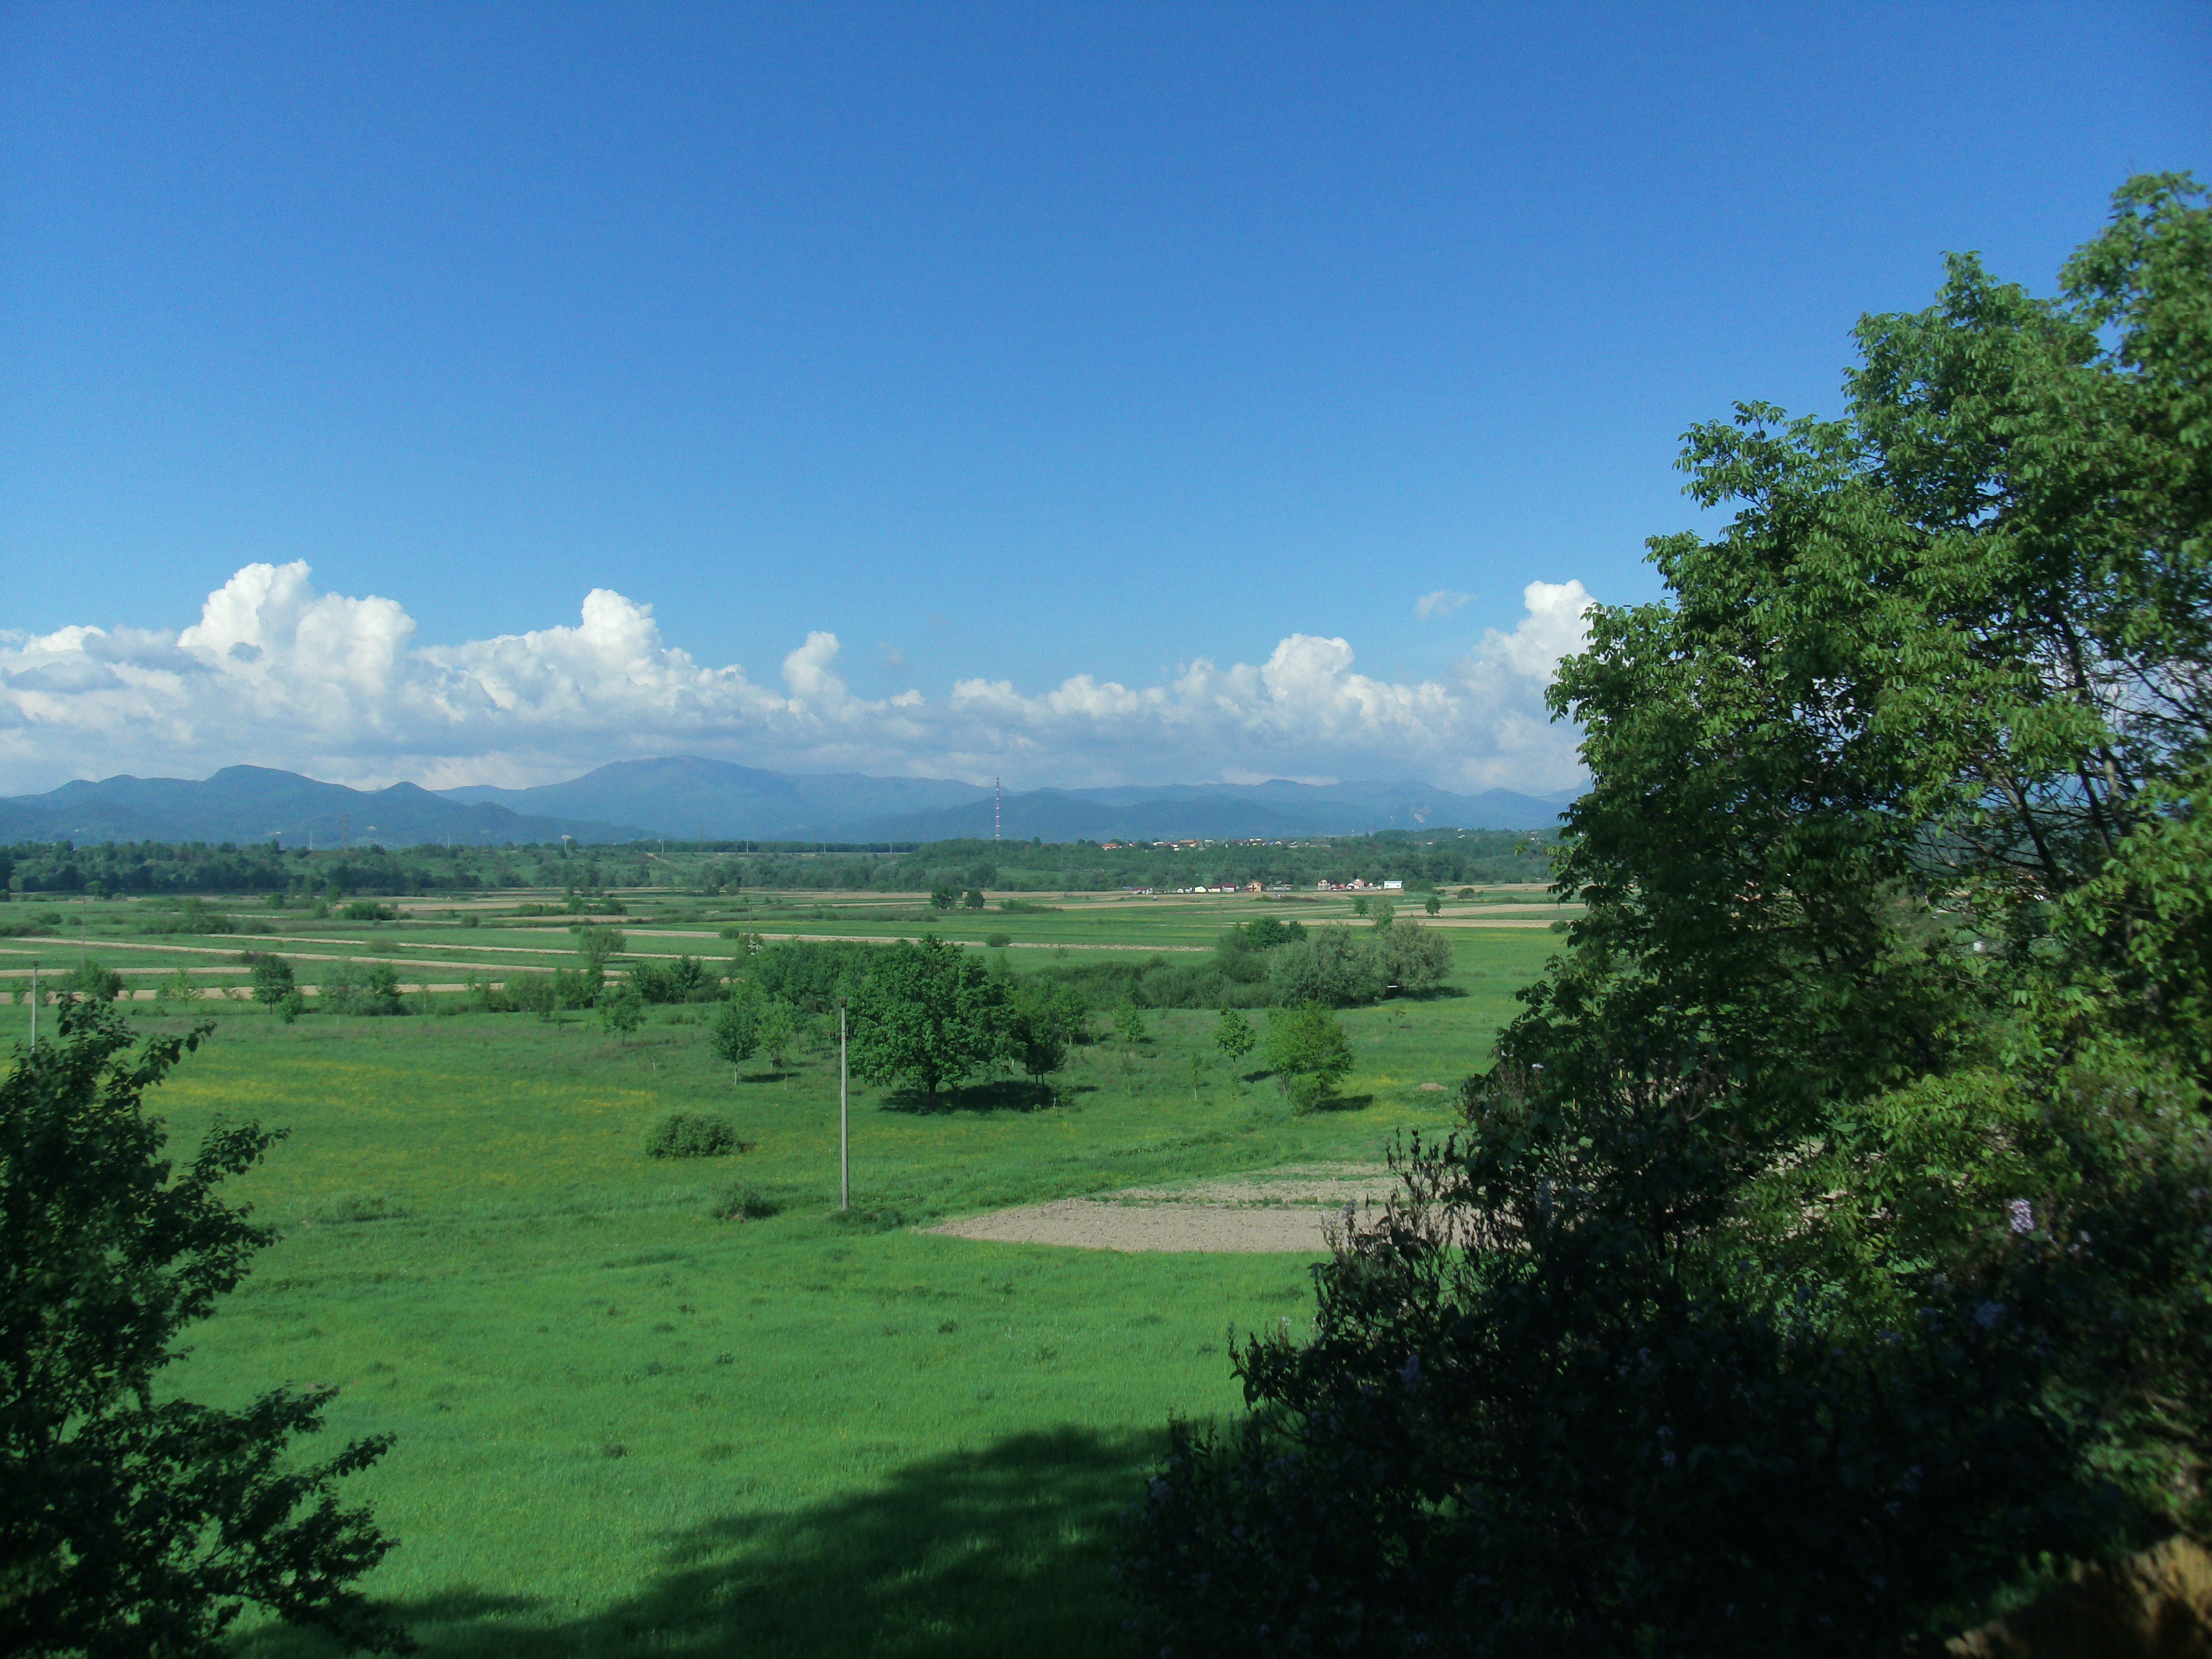
landscape, tree, nature, grass, horizon, mountain, cloud, sky, field, farm, meadow, hill, valley, green, pasture, agriculture, plain, mountains, grassland, plateau, vista, habitat, ecosystem, poet, rumania, rural area, natural environment, geographical feature, mountainous landforms, away from